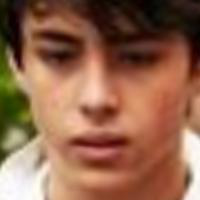
Age group: age 11-20